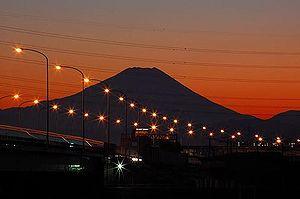
Le Kōshū Kaidō était une des cinq routes de l'époque d'Edo et avait été construite pour relier Edo à la province de Kai dans la préfecture de Yamanashi moderne. Puis la route continue pour rejoindre la Shimosuwa-shuku du Nakasendō à la préfecture de Nagano. De nombreux feudataires de la province de Shinano empruntaient cette route durant sankin kōtai, y compris ceux des domaines de Takatō, de Suwa et de Iida.